2012 Indianapolis 500

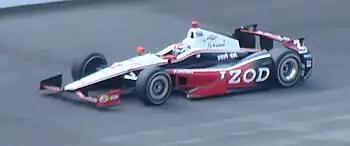
Ryan Briscoe makes his pole-winning qualification run.

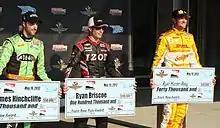
Front-row qualifiers (L to R): James Hinchcliffe, Ryan Briscoe, and Ryan Hunter-Reay.

The 35th annual Pit Stop Challenge was held on Friday May 27. The competition featured twelve participants in a single-elimination bracket-style match-up. Four teams received byes, while eight teams competed in the first round. A total purse of $100,000 was at stake, with $50,000 going to the winning team. The format has two cars competing in a layout that resembles a drag race. The cars race from a standing start and drive into the pit box, change four tires, simulate a refueling, and race to a finish line a few hundred feet down the pit lane.